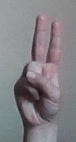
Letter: taa